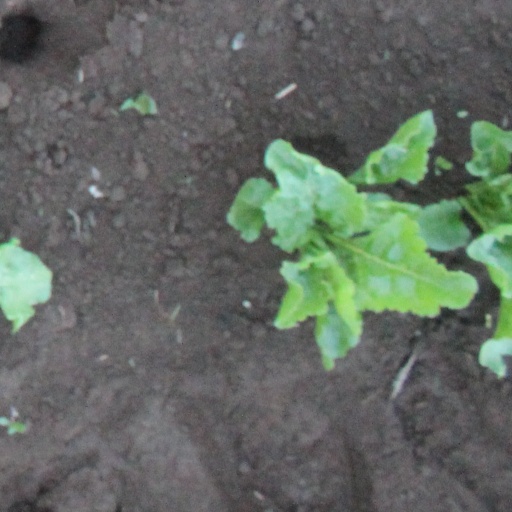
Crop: sugar beet